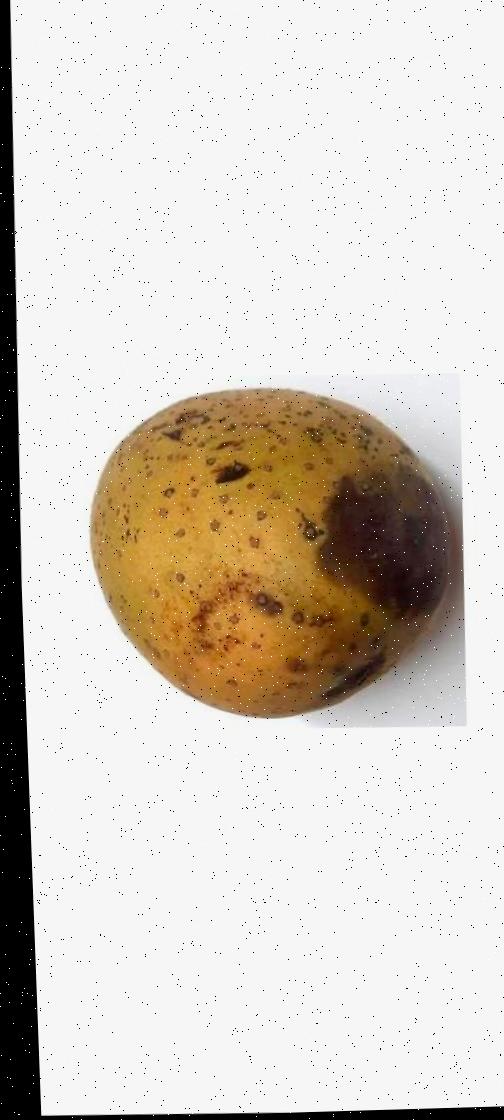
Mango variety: Gourmoti